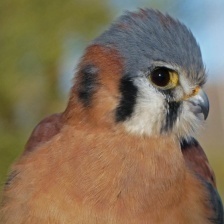
Species: AMERICAN KESTREL
Scientific name: FALCO SPARVERIUS